Answer in natural language. Which point is closer to the camera taking this photo, point B  or point C? Choose between the following options: B or C
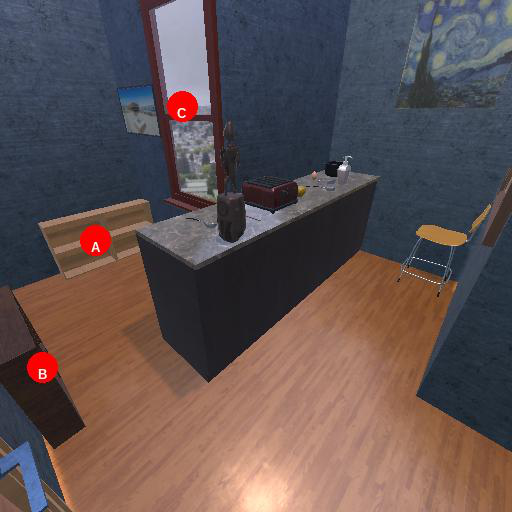
<answer>B</answer>